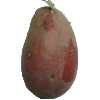
Label: red_potato